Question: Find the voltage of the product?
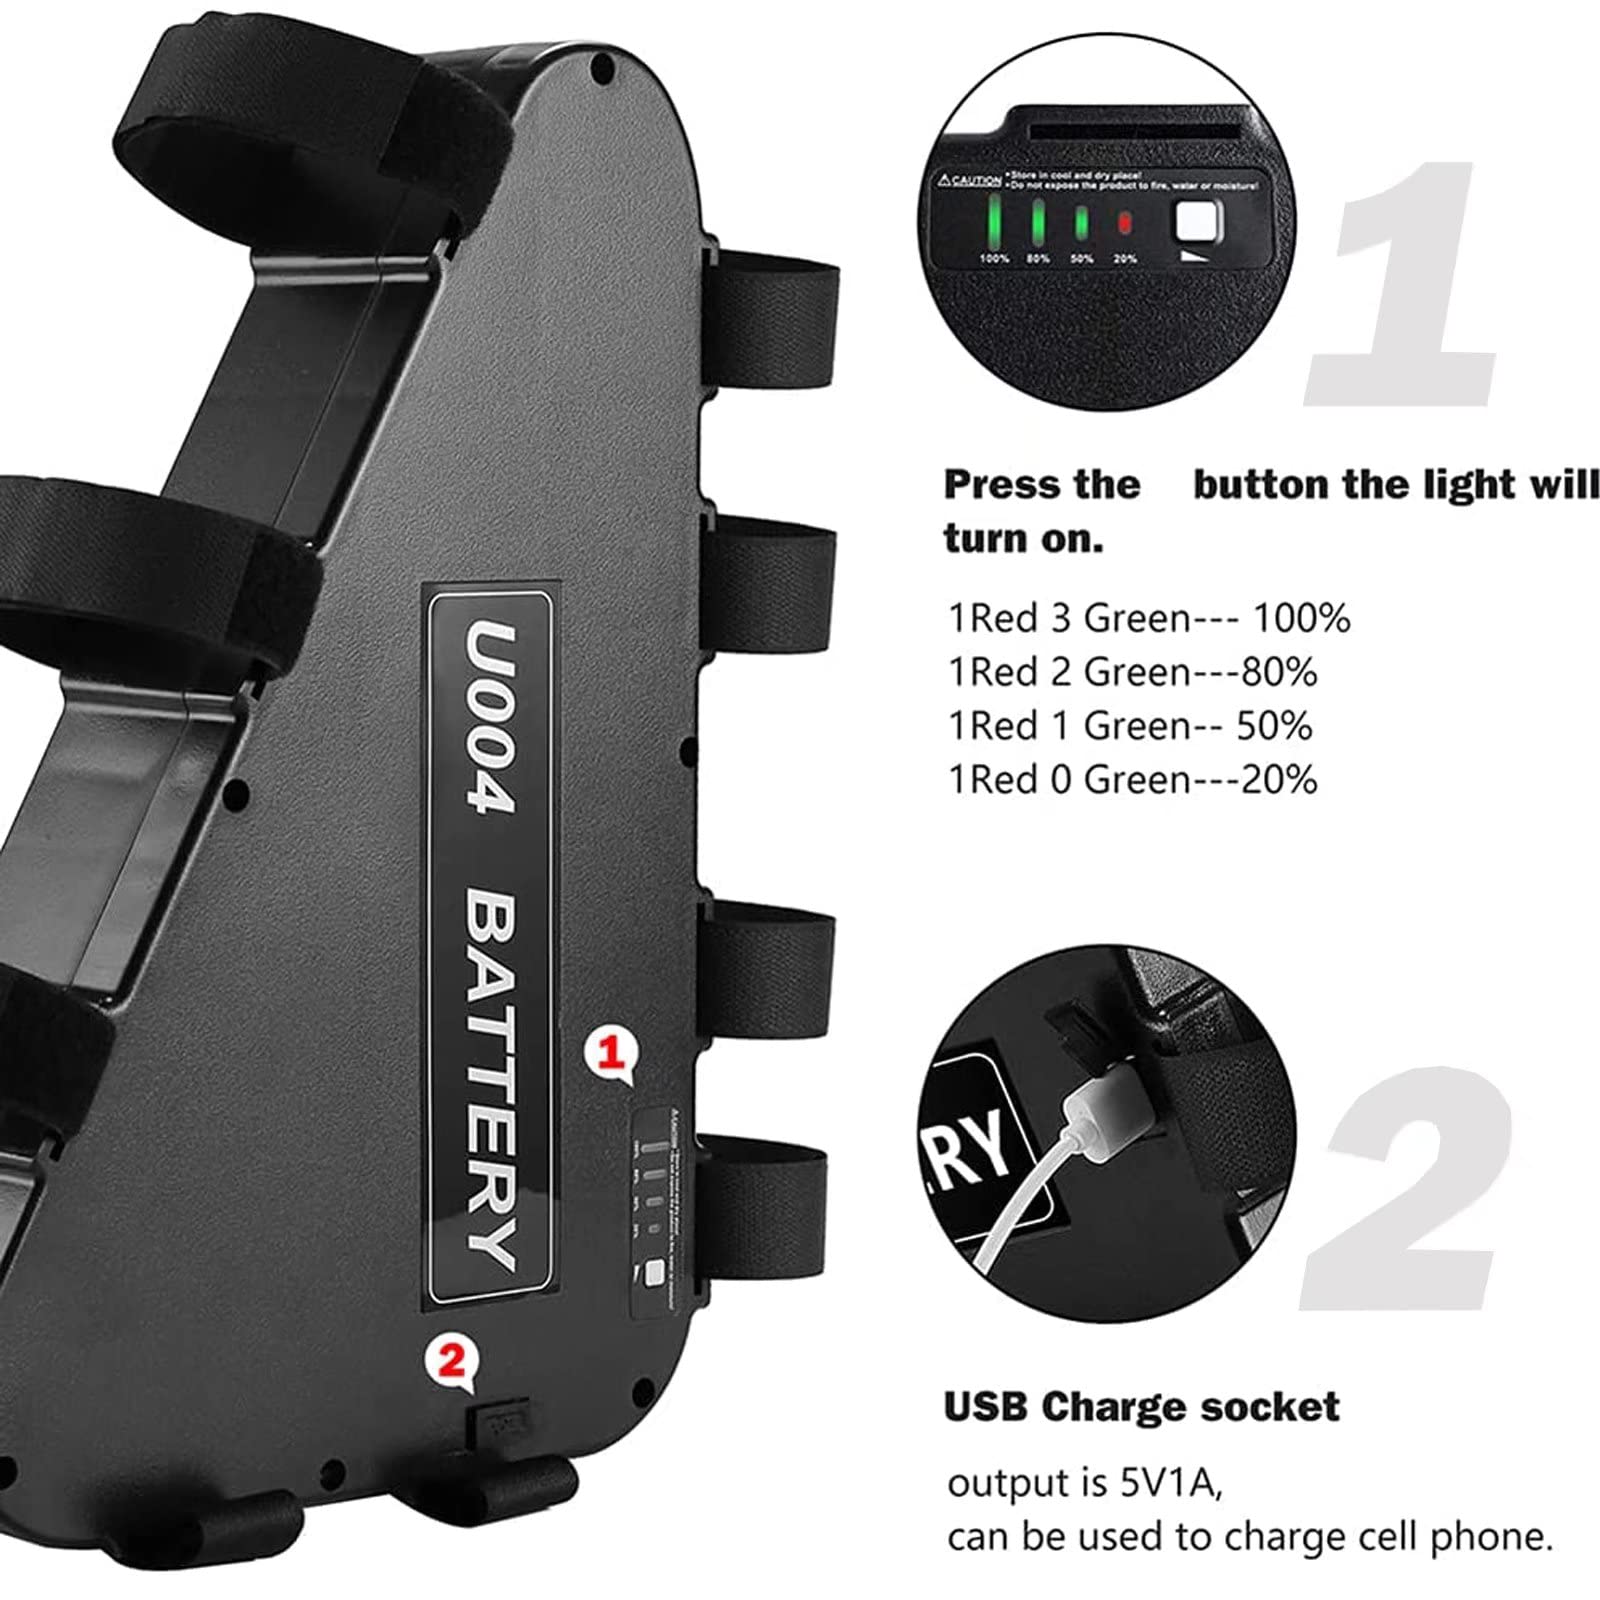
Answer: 5.0 volt